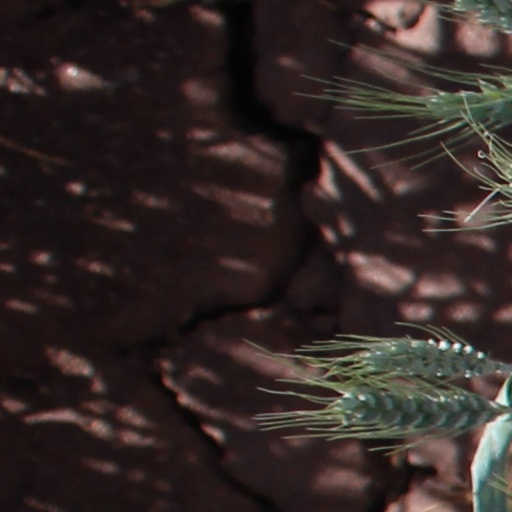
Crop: wheat